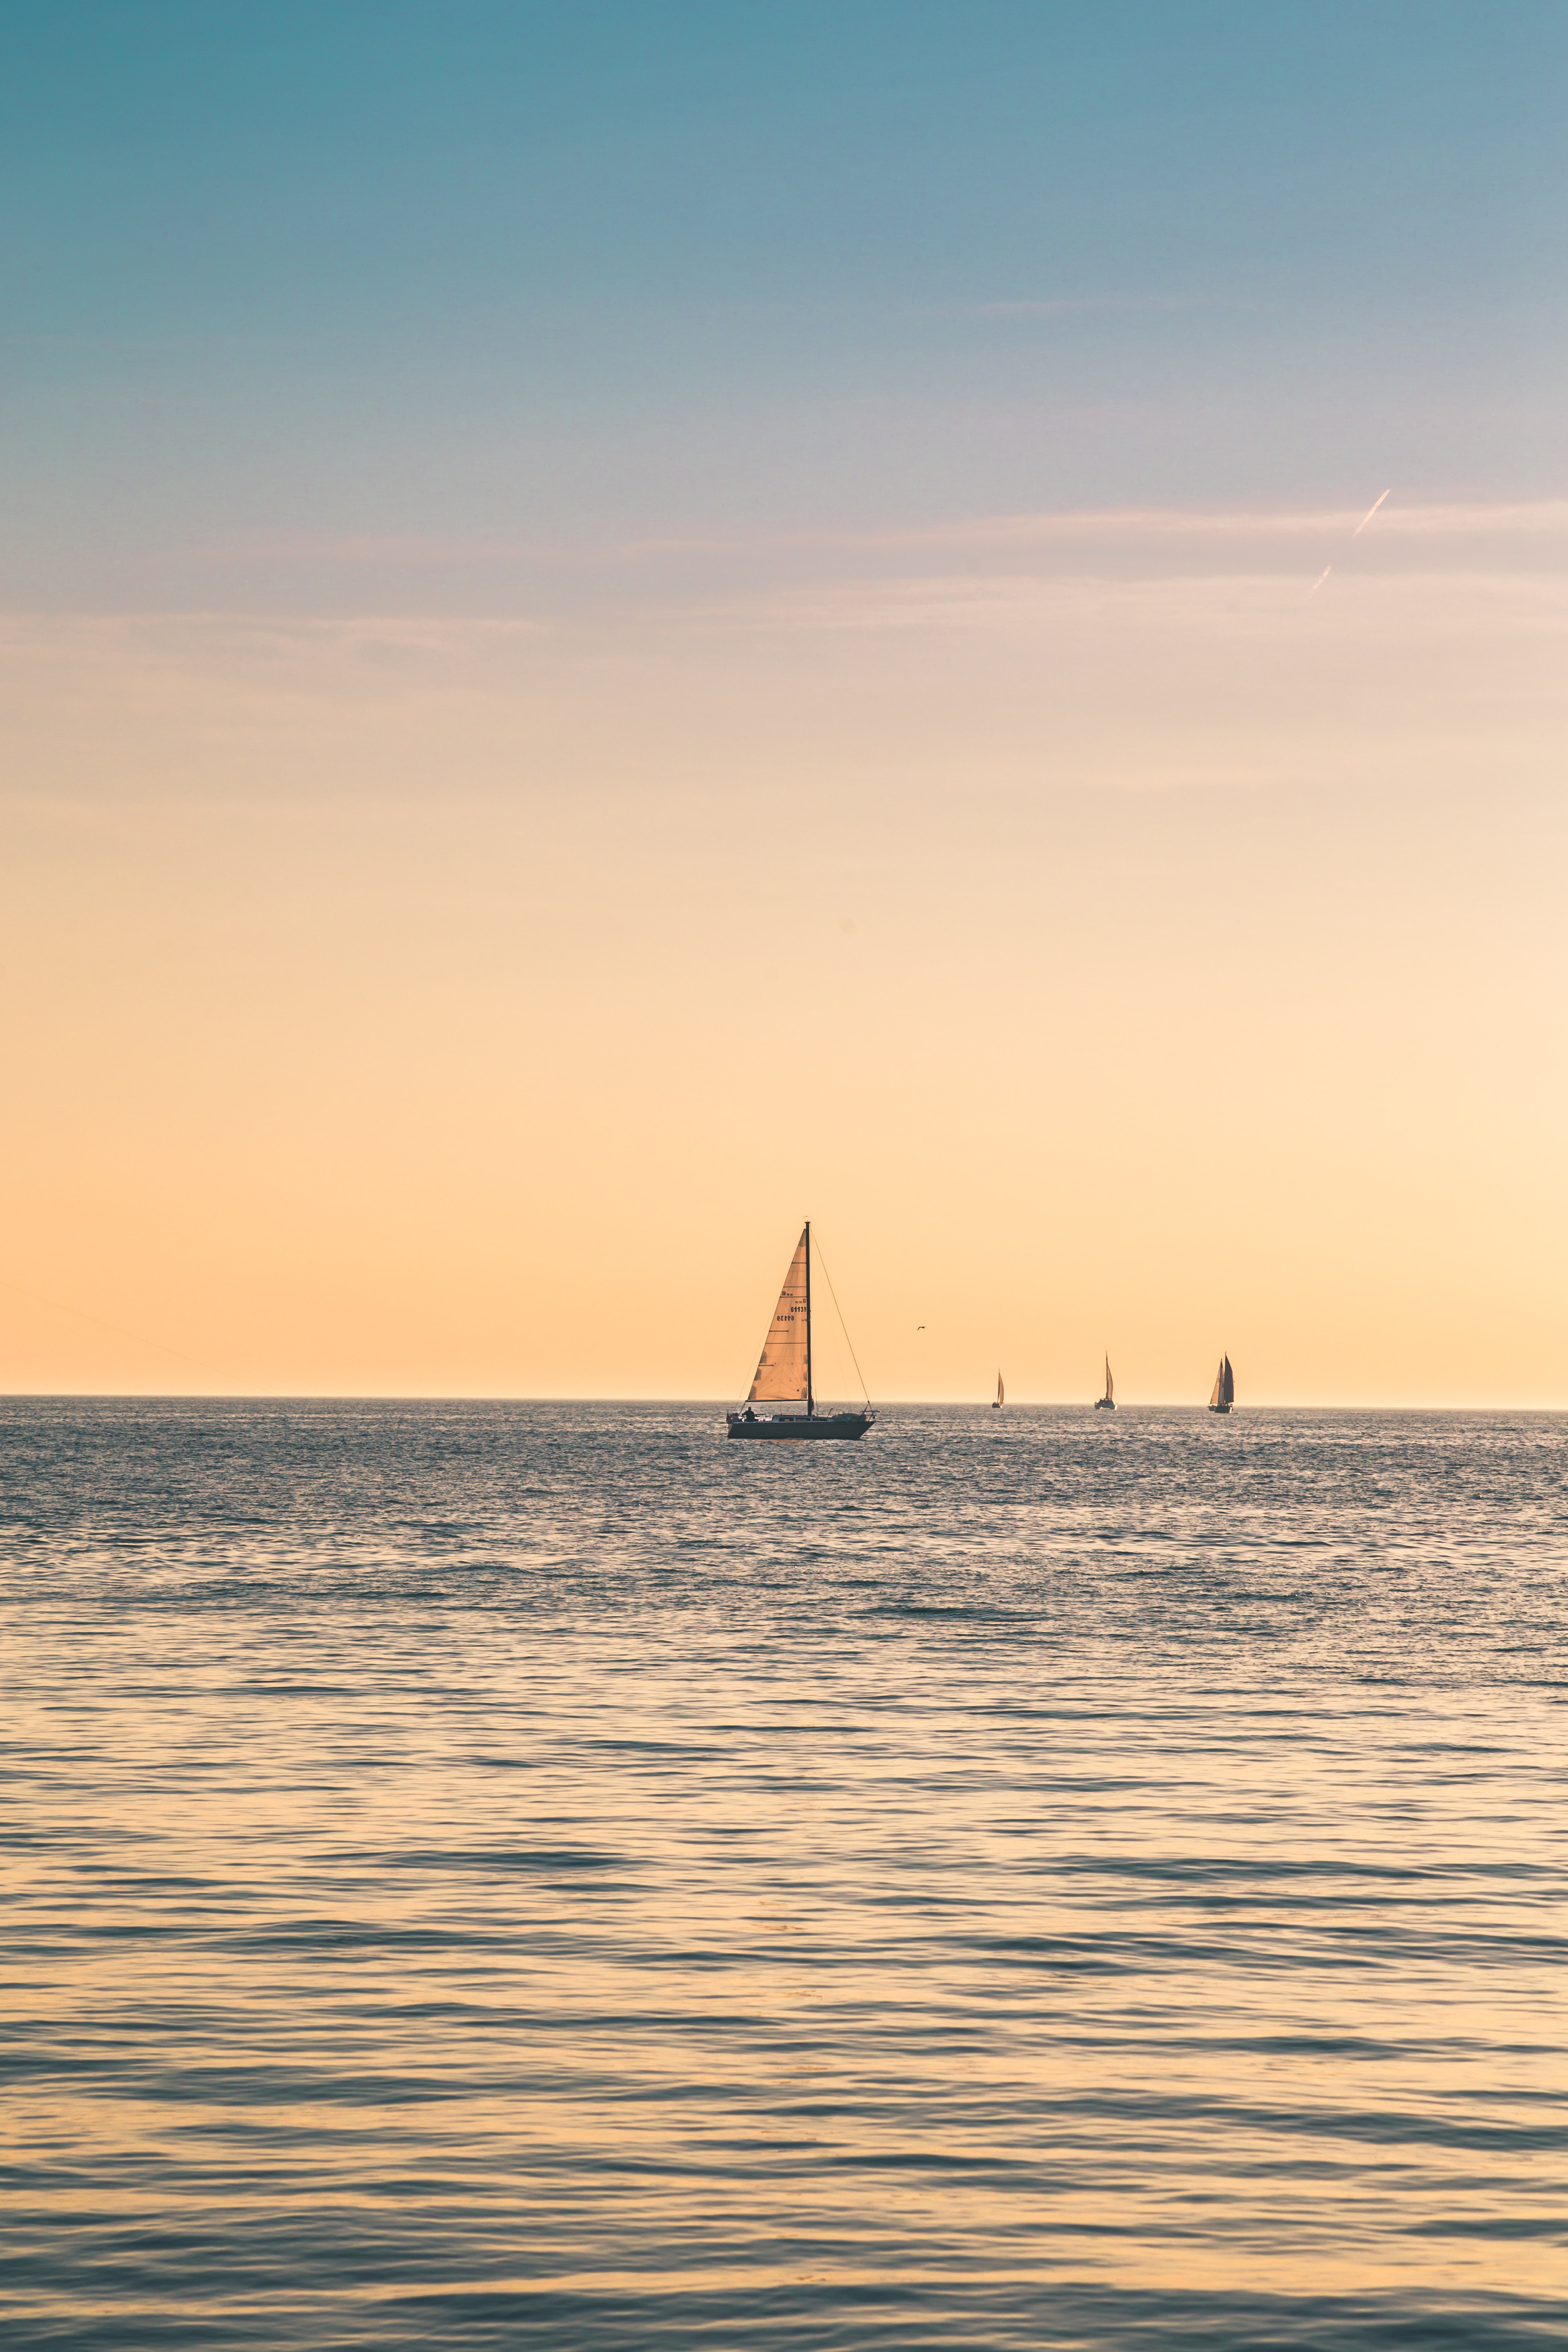
sky, horizon, sea, water, ocean, wave, sailing, calm, boat, sail, sailboat, vehicle, watercraft, summer, beach, cloud, wind wave, coast, vacation, dhow, evening, sunset, sunlight, recreation, reflection, wind, sound